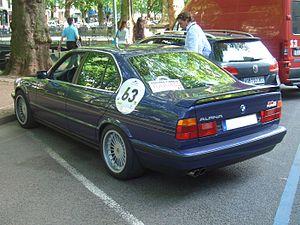
L'Alpina B10 Bi-Turbo est une berline de sport produite par Alpina entre 1989 et 1994. Cette grande routière est basée sur la BMW Série 5 E34.